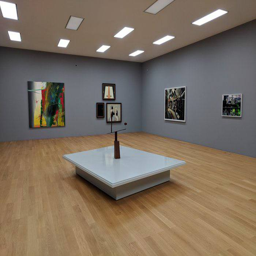
Kunstmuseum Liechtenstein